Romanesque architecture in Spain

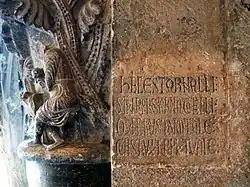
Arnaldo Cadell's signature, in the Sant Cugat Monastery.

Most Romanesque works are anonymous in the sense of lacking a signature or proof of authorship. Even if the work is signed, specialists' historians sometimes have difficulty distinguishing whether reference is made to the actual creator or the sponsor of the work. Sometimes there is a signature or an explanation that clarifies if either one or another person. Arnau Cadell made it clear on the Sant Cugat capital: "This is the image of Arnau Cadell sculptor who built this cloister for posterity."